Lomodo IVa

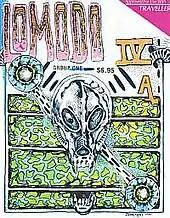

Lomodo IVa is a 1981 role-playing game supplement for "Traveller" published by Group One.